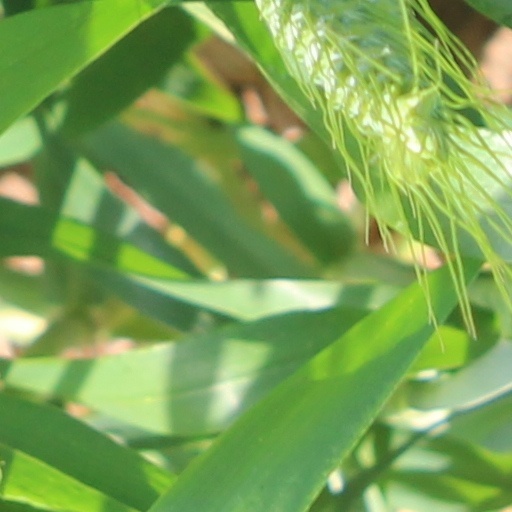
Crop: wheat